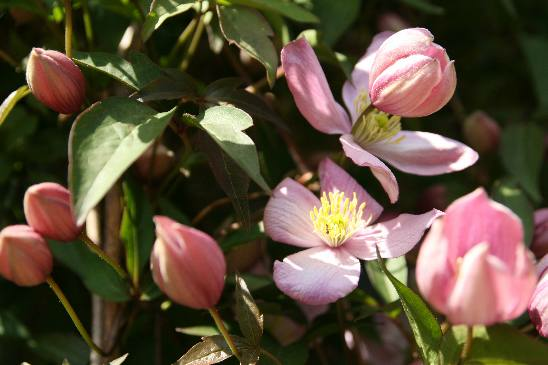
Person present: No